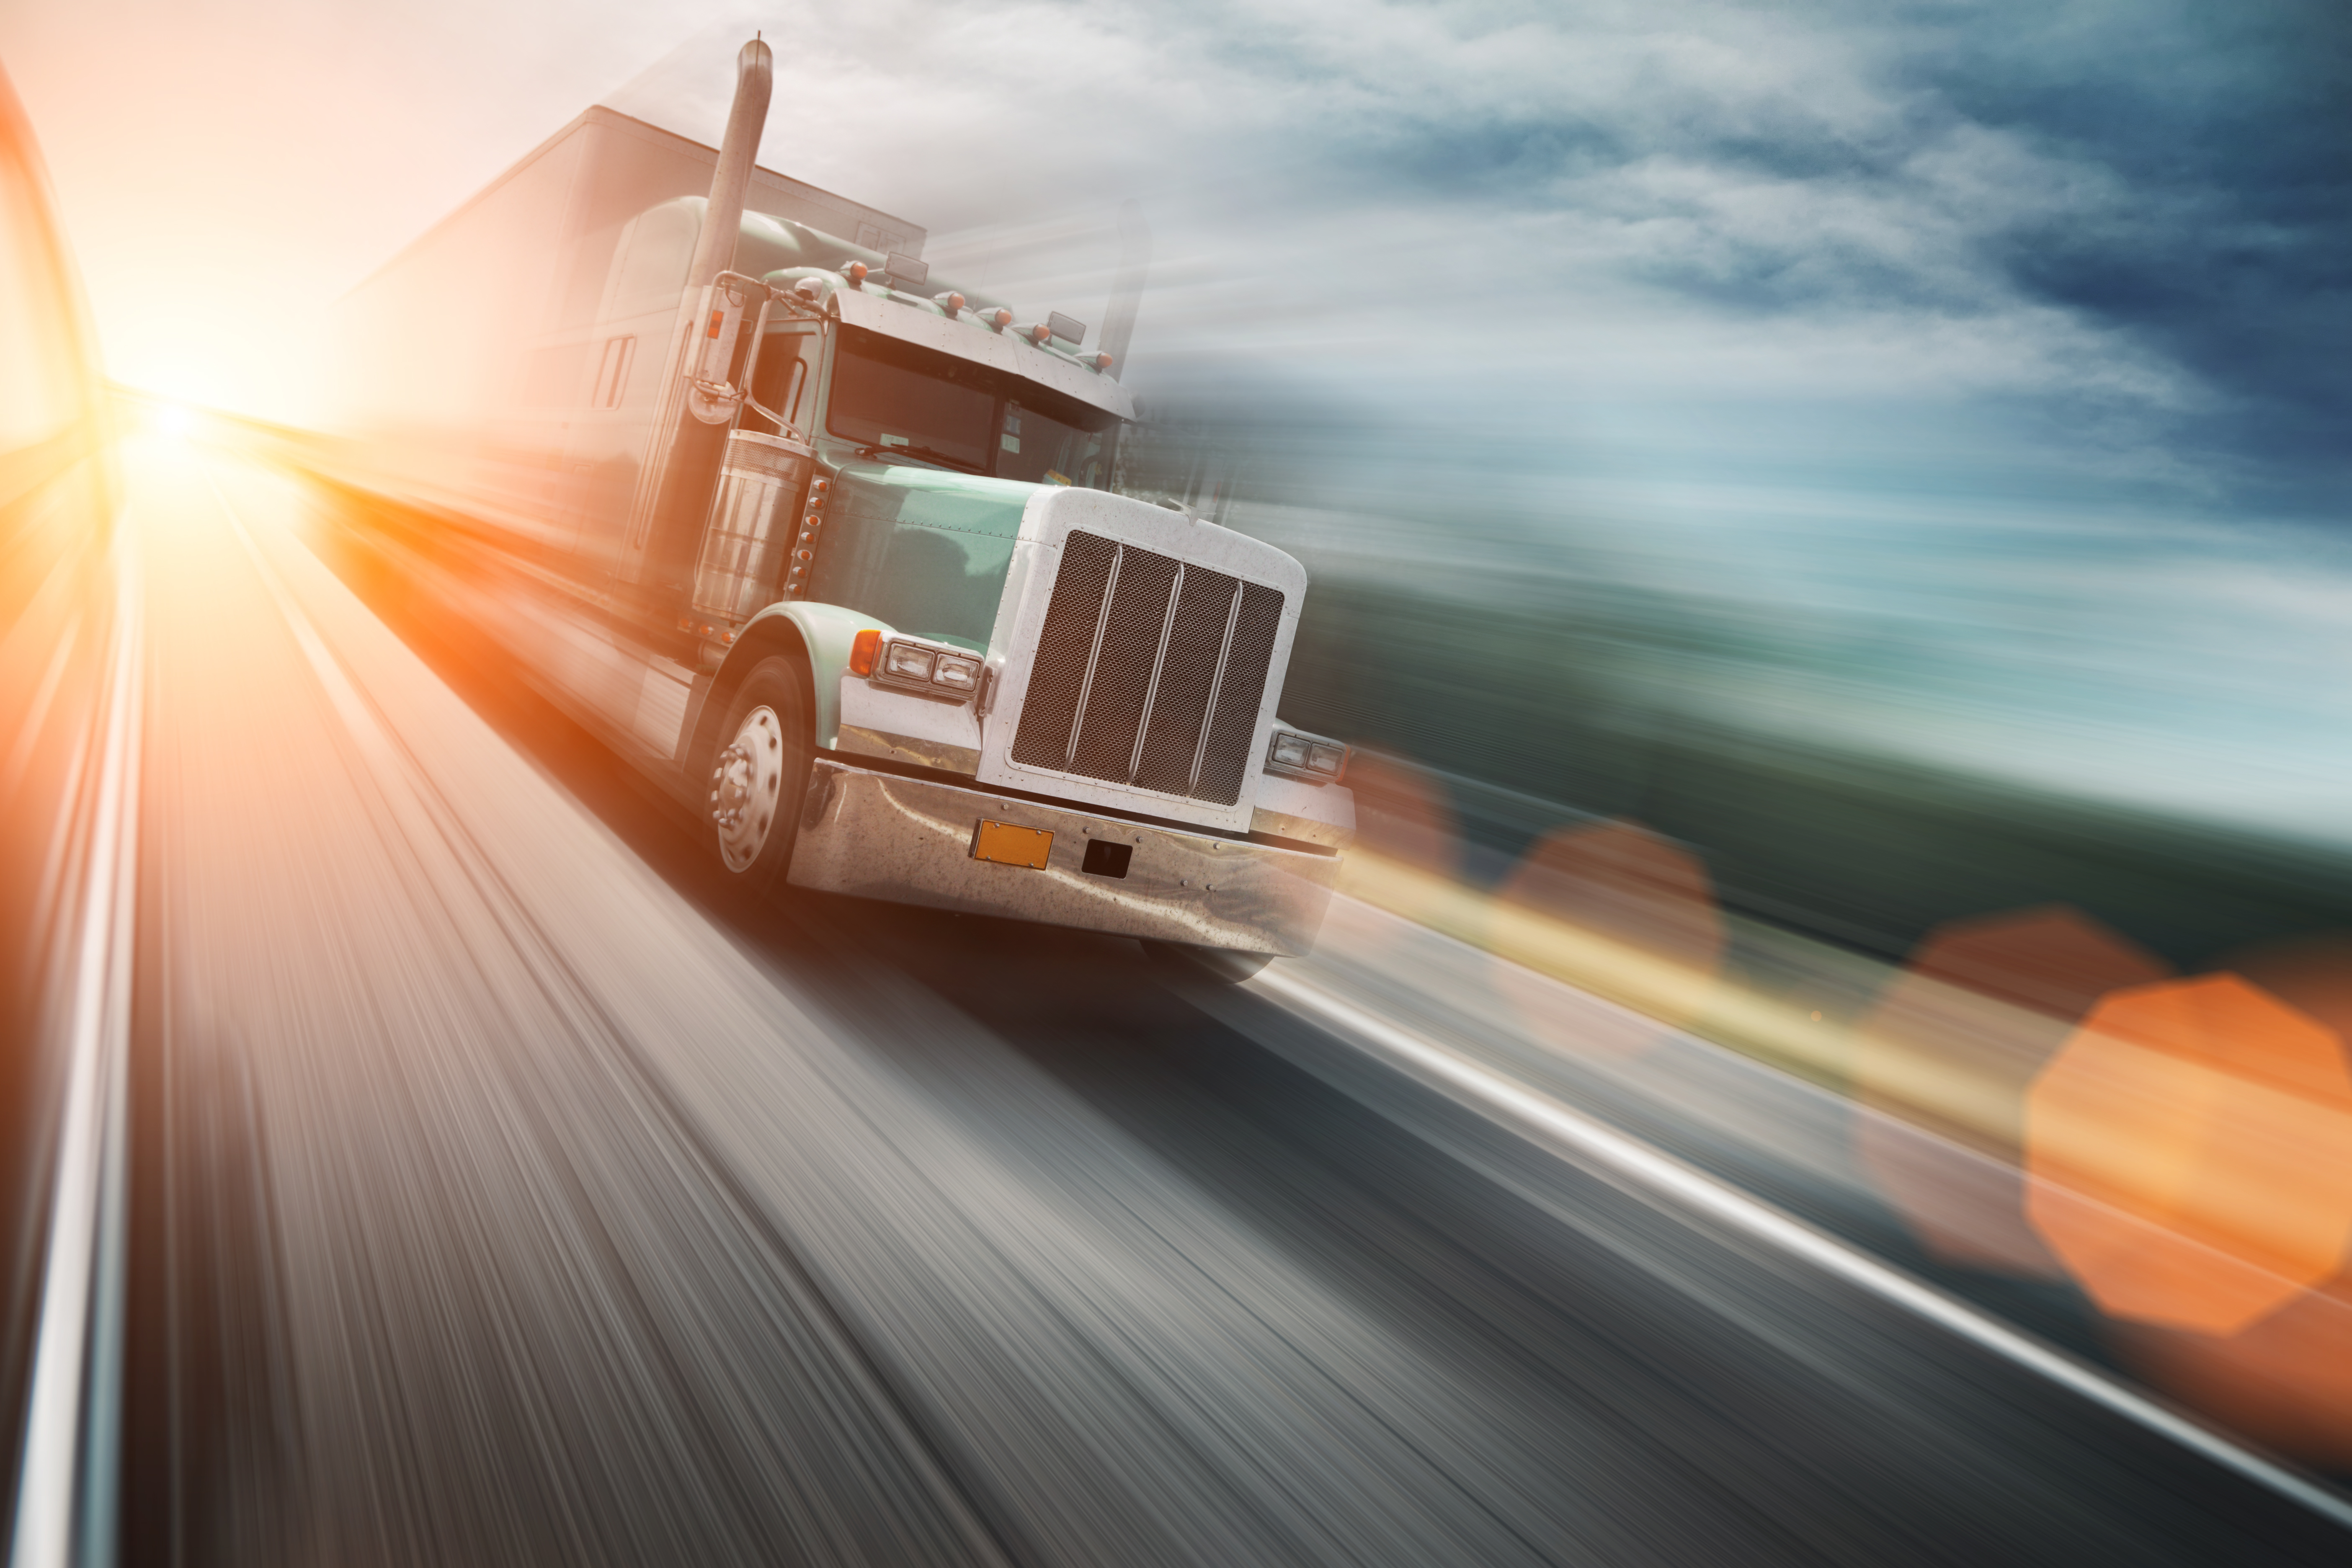
truck, freeway, highway, road, trucking, horizon, diagonal, tilt, tilted, wide, angle, blue, business, cargo, clouds, color, day, delivery, diesel, direction, driving, freight, front, industry, interstate, landscape, motion, moving, nobody, outdoors, perspective, photo, retro, rural, scenic, shipment, shipping, sky, speed, speeding, summer, trailer, transportation, transporting, travel, vehicle, view, dynamic, old, vintage, green, industrial, sunset, sunrise, sun, flare, bright, dusk, twilight, shine, sunshine, sunny, light, blur, blurred, fast, rapid, transport, mode of transport, commercial vehicle, motor vehicle, freight transport, automotive tire, trailer truck, car, tire, infrastructure, automotive design, truck driver, asphalt, Digital compositing, road trip, wheel